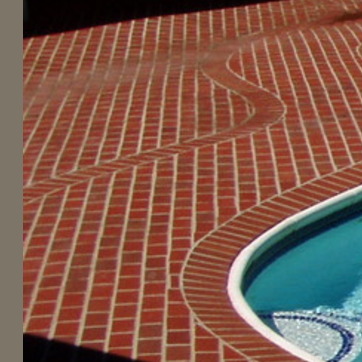
Material: brick